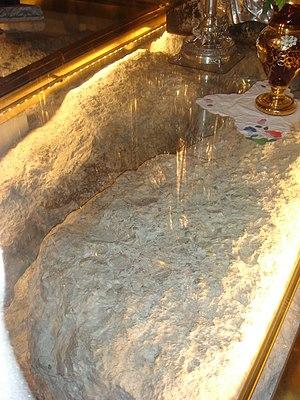
L’église du Saint-Sépulcre ou basilique du Saint-Sépulcre, également appelée basilique de la Résurrection ou Agia Anastasis par les chrétiens d'Orient, est une église chrétienne située dans le quartier chrétien de la Vieille ville de Jérusalem. Cette basilique est vénérée par une grande partie des chrétiens qui y vont en pèlerinage depuis le IVᵉ siècle, dépassant au début du XXIᵉ siècle le million de pèlerins par an sur les 1,9 million de visiteurs qu'accueille Israël. Il s’agit d'un sanctuaire englobant selon la tradition le lieu de la crucifixion, ainsi que la grotte où le corps du Christ fut déposé après sa mort. Par inférence, c'est là qu'aurait eu lieu la résurrection.